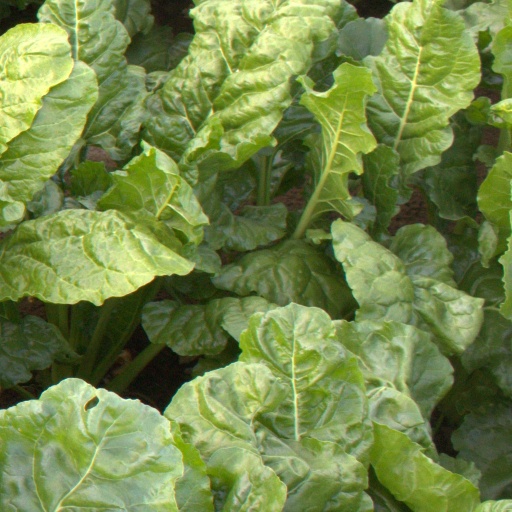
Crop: sugar beet